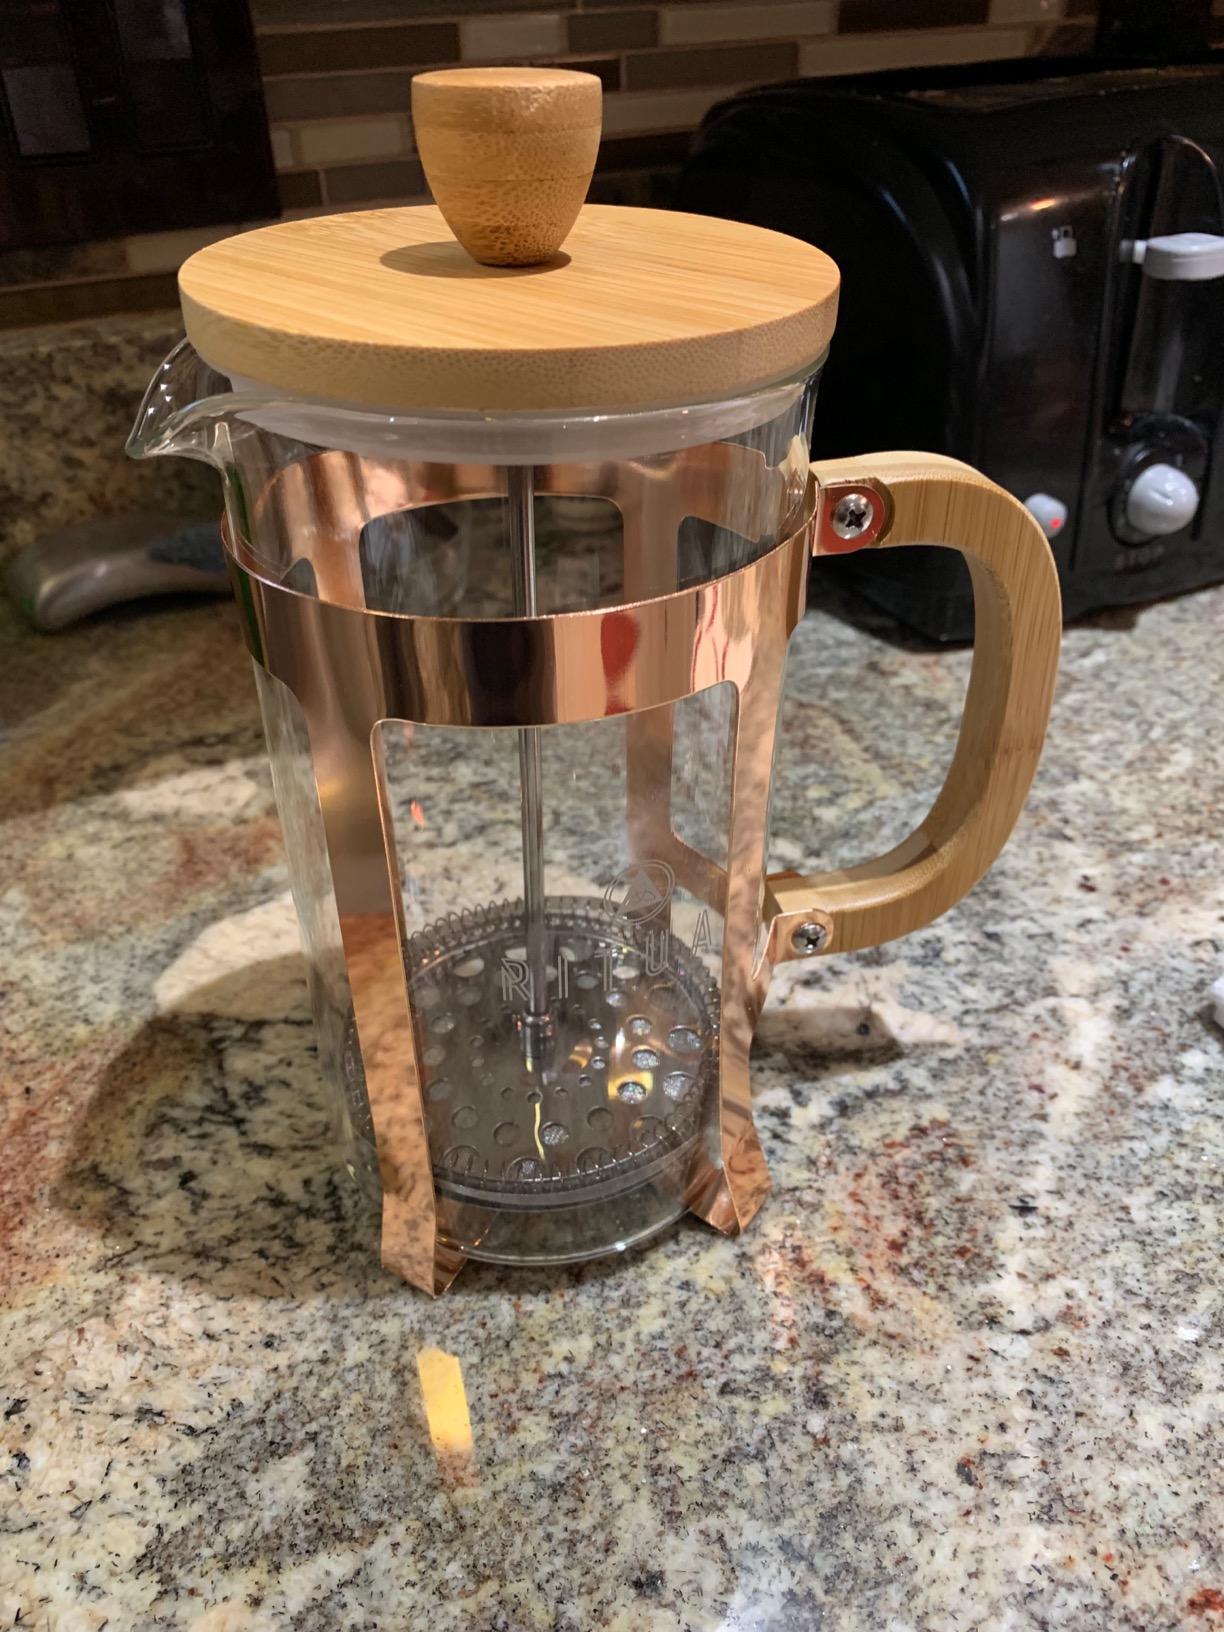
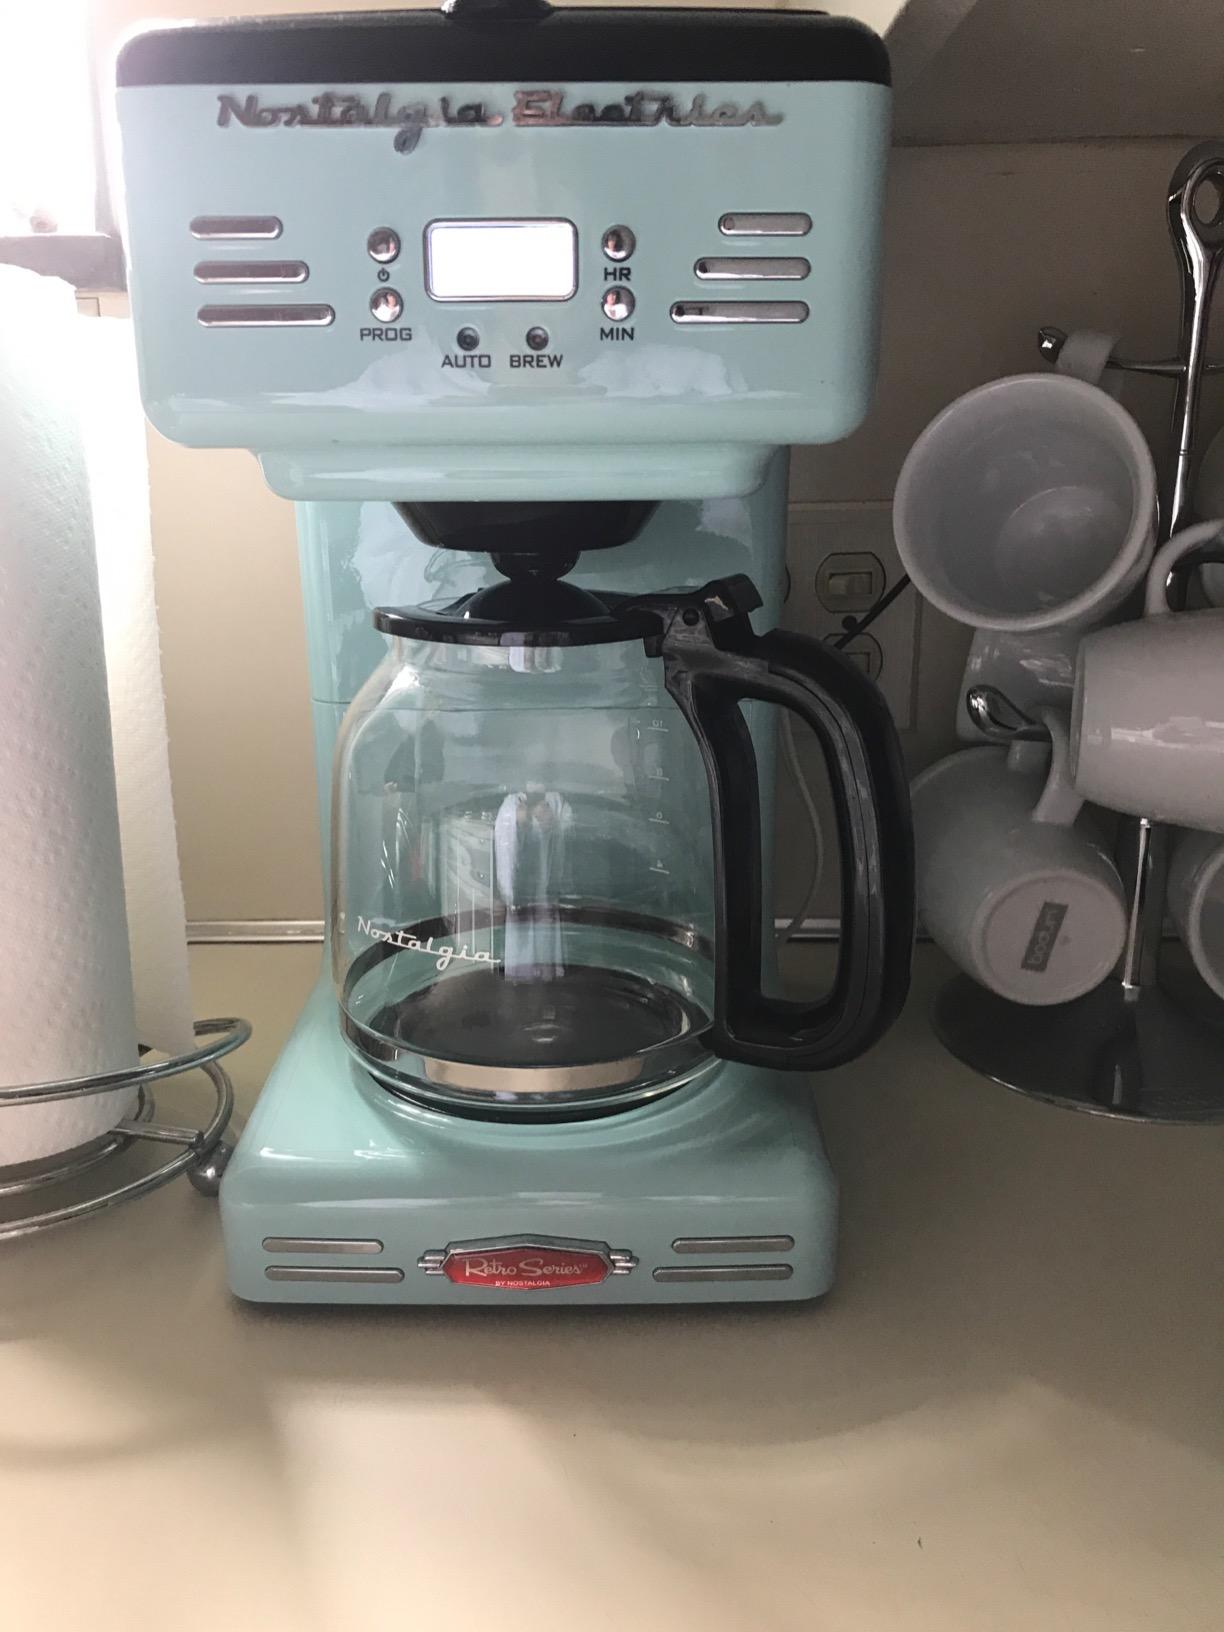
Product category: items_tea
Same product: no